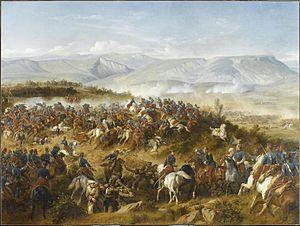
Chasseurs d'Afrique à la bataille de Balaclava (charge de la brigade légère) commandé par le général d'Allonville